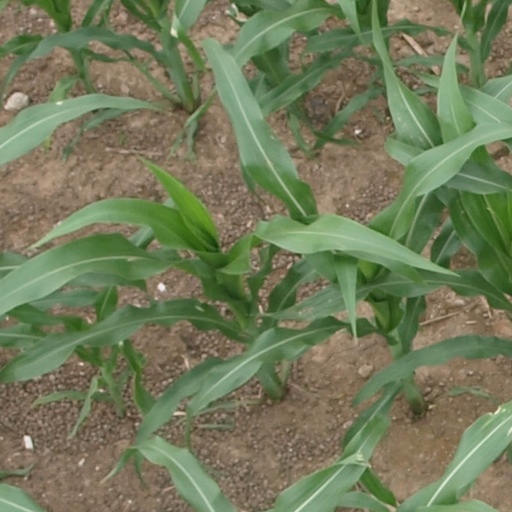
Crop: maize; corn